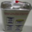
Label: can